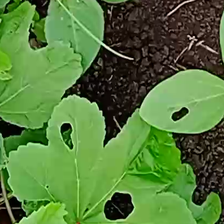
Weed species: Little_Mallow(Malva parviflora)